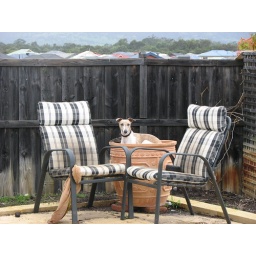
Toohey has dug up the plants in the big flower pot and this morning decided it would be his bed.